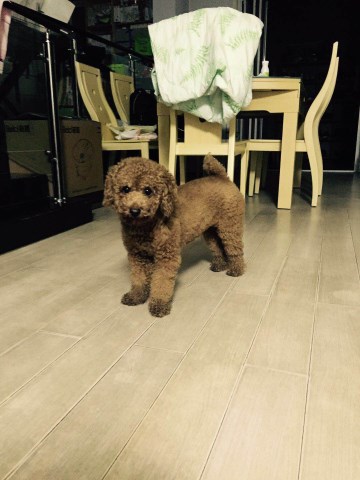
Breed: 2925-n000114-toy_poodle